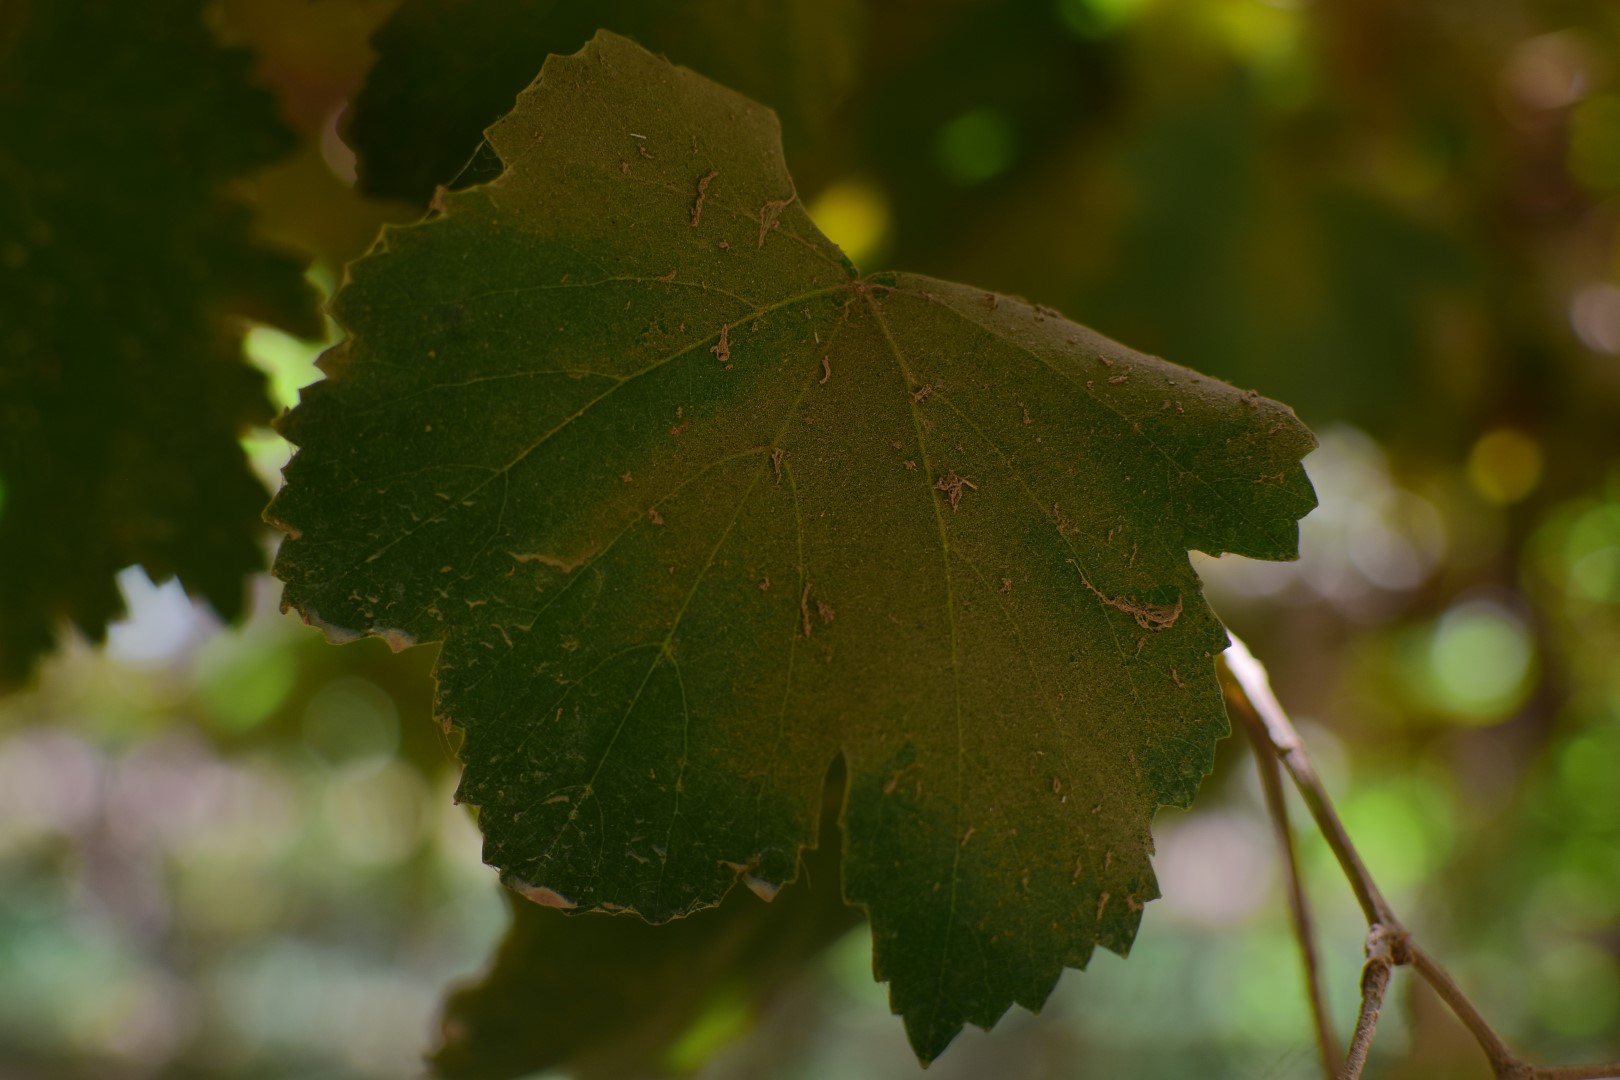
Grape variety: Kamali